Sustainable transport

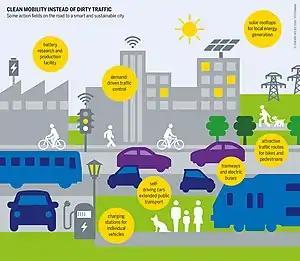
Possible scenario of clean mobility

Sustainable transport is transportation sustainable in terms of their social and environmental impacts. Components for evaluating sustainability include the particular vehicles used; the source of energy; and the infrastructure used to accommodate the transport (streets and roads, railways, airways, waterways and canals). Transportation sustainability is largely being measured by transportation system effectiveness and efficiency as well as the environmental and climate impacts of the system. Transport systems have significant impacts on the environment. In 2018, it contributed to around 20% of global CO emissions. Greenhouse gas emissions from transport are increasing at a faster rate than any other energy using sector. Road transport is also a major contributor to local air pollution and smog.